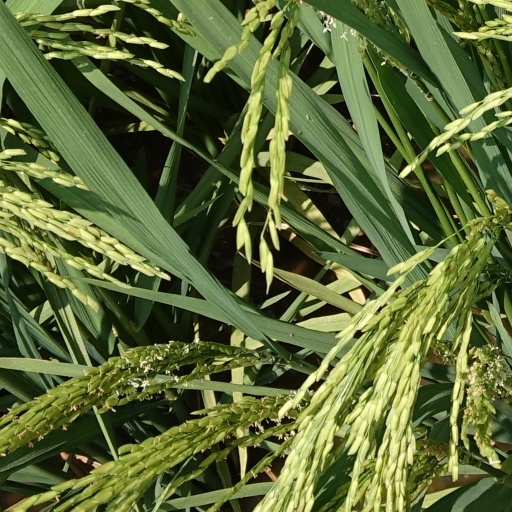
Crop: rice